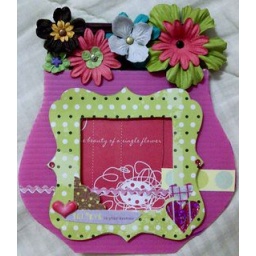
i love this flower case car hanger. u can put ur pic in this frame